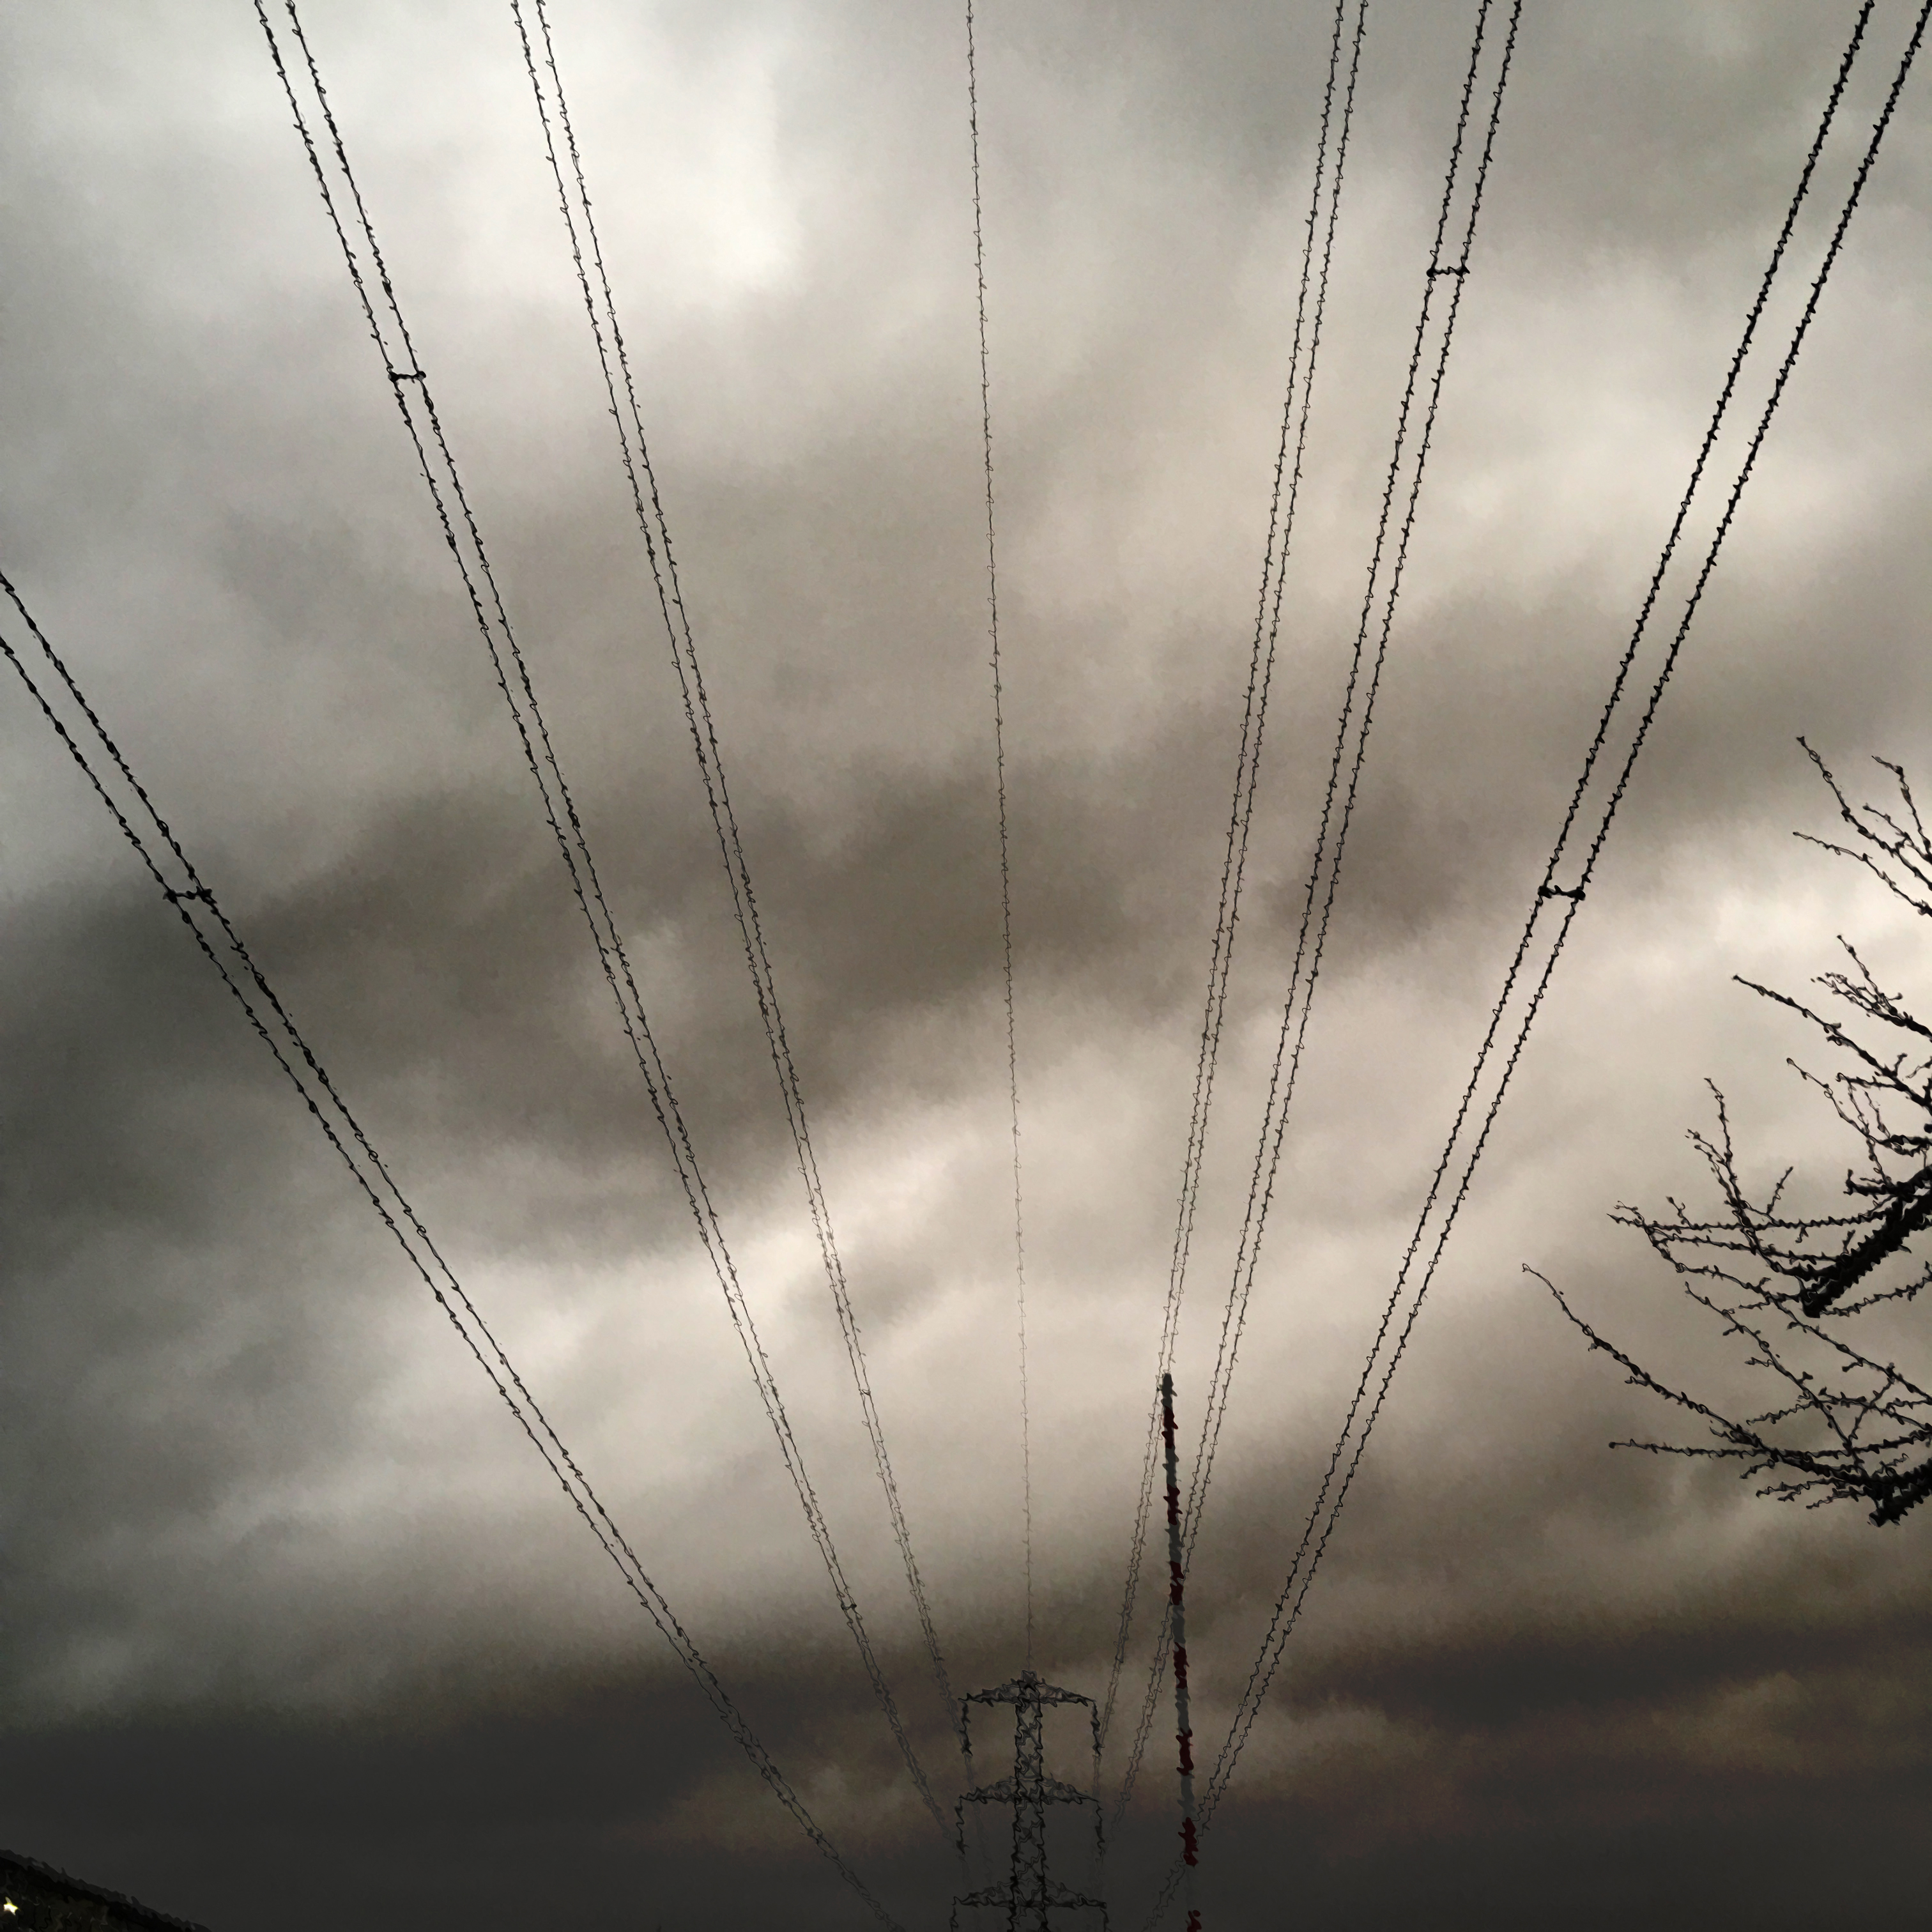
light, cloud, sky, sunset, sunlight, atmosphere, line, reflection, electricity, monochrome, project, skies, power, pylons, depressing, 365project, november, shape, transmission tower, atmosphere of earth, outdoor structure, electrical supply, overhead power line